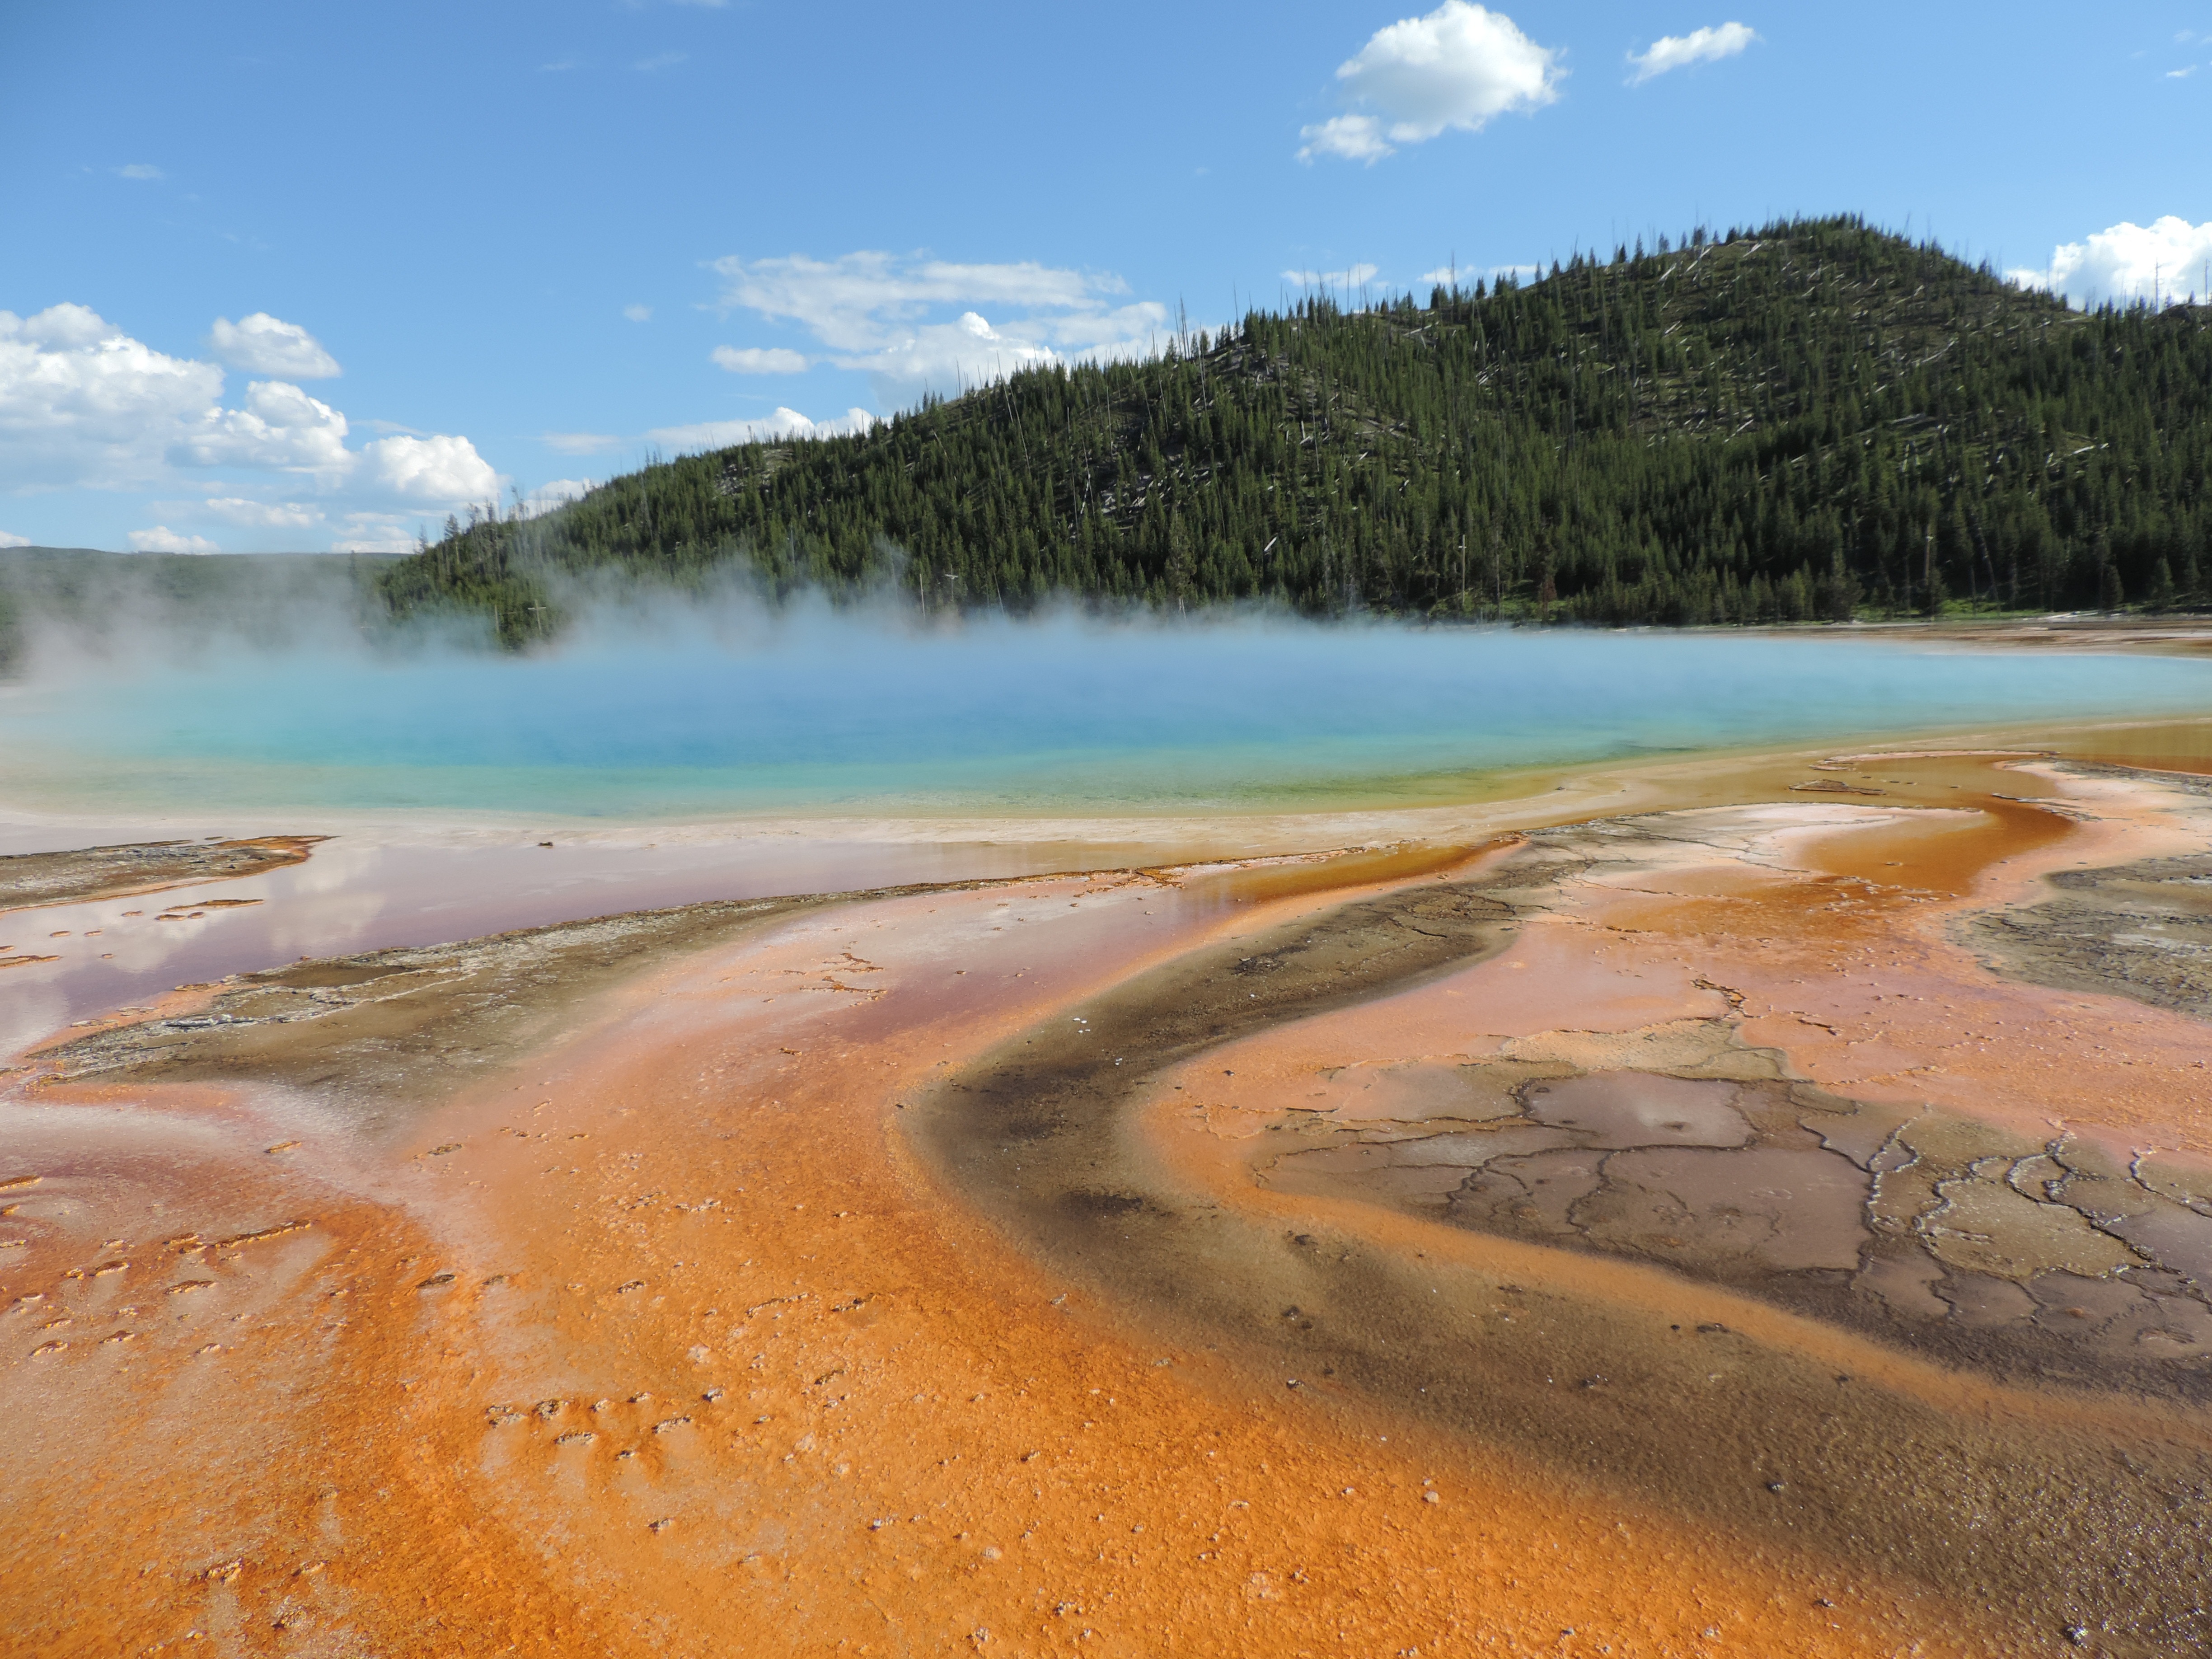
beach, landscape, sea, coast, sand, shore, lake, bay, reservoir, body of water, yellowstone, badlands, plateau, loch, landform, hot springs, grand prismatic spring, geographical feature